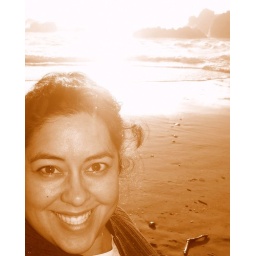
Under a big old sky | Out in a field of green